Southern Palestine offensive

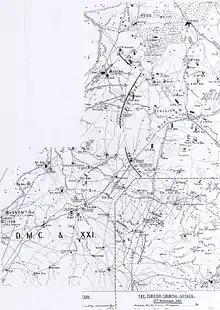
Detail of Falls Map 9 shows EEF attacks from 12 to 14 November and infantry attack on 13 November

The Ottoman infantry divisions were moving south from El Tineh east of Qastina from the Ottoman controlled branch line of the railway line. Here and further north along the railway, trains were arriving with huge numbers of Ottoman soldiers, deployed for the attack in three separate columns (of all arms). They were seen advancing towards Tel es Safi from the north and north-east. Not long afterwards, the 11th Light Horse Regiment (4th Light Horse Brigade) was forced to retire from Qastina, as Ottoman units occupied the place in strength.